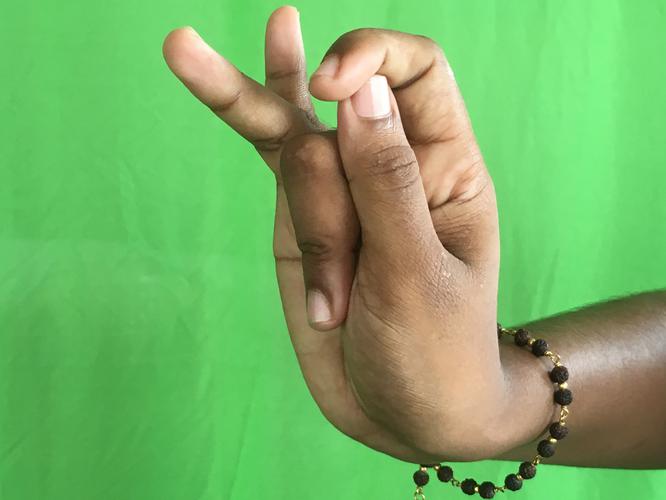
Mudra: Katakamukha_3
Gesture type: single_hand